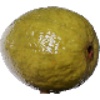
Label: Guava 1